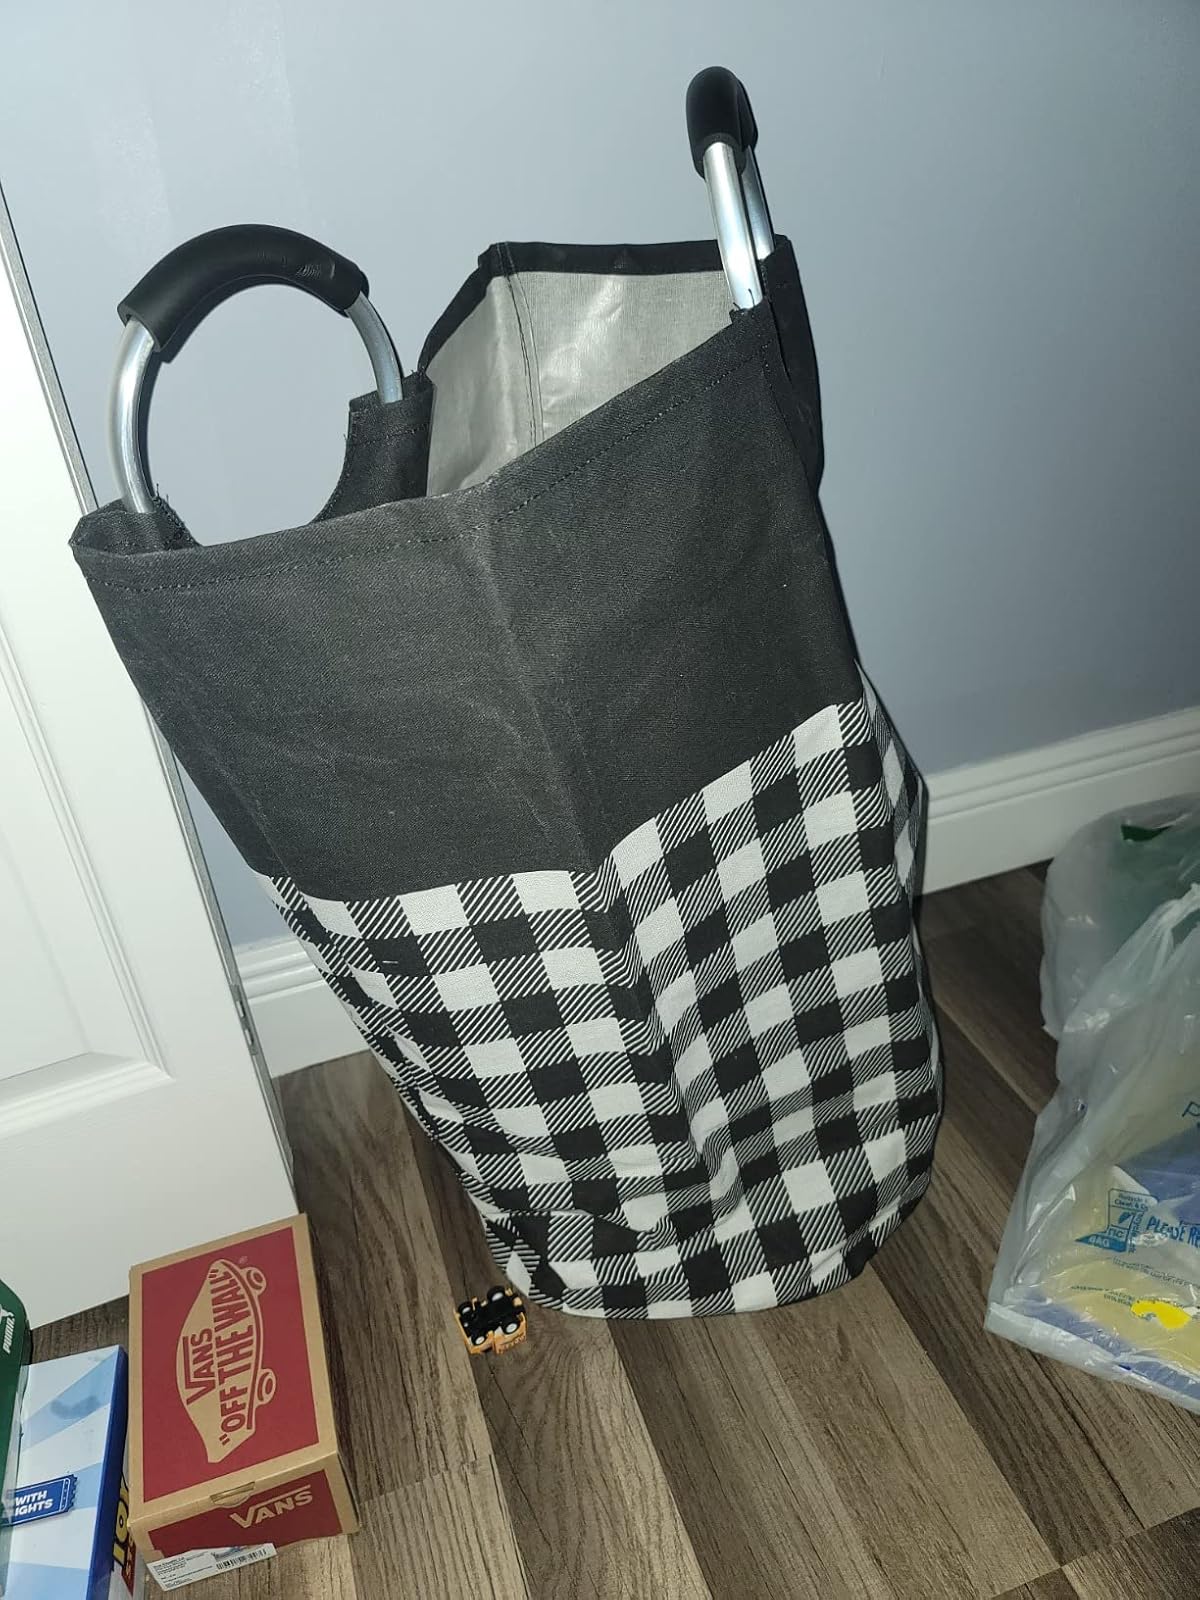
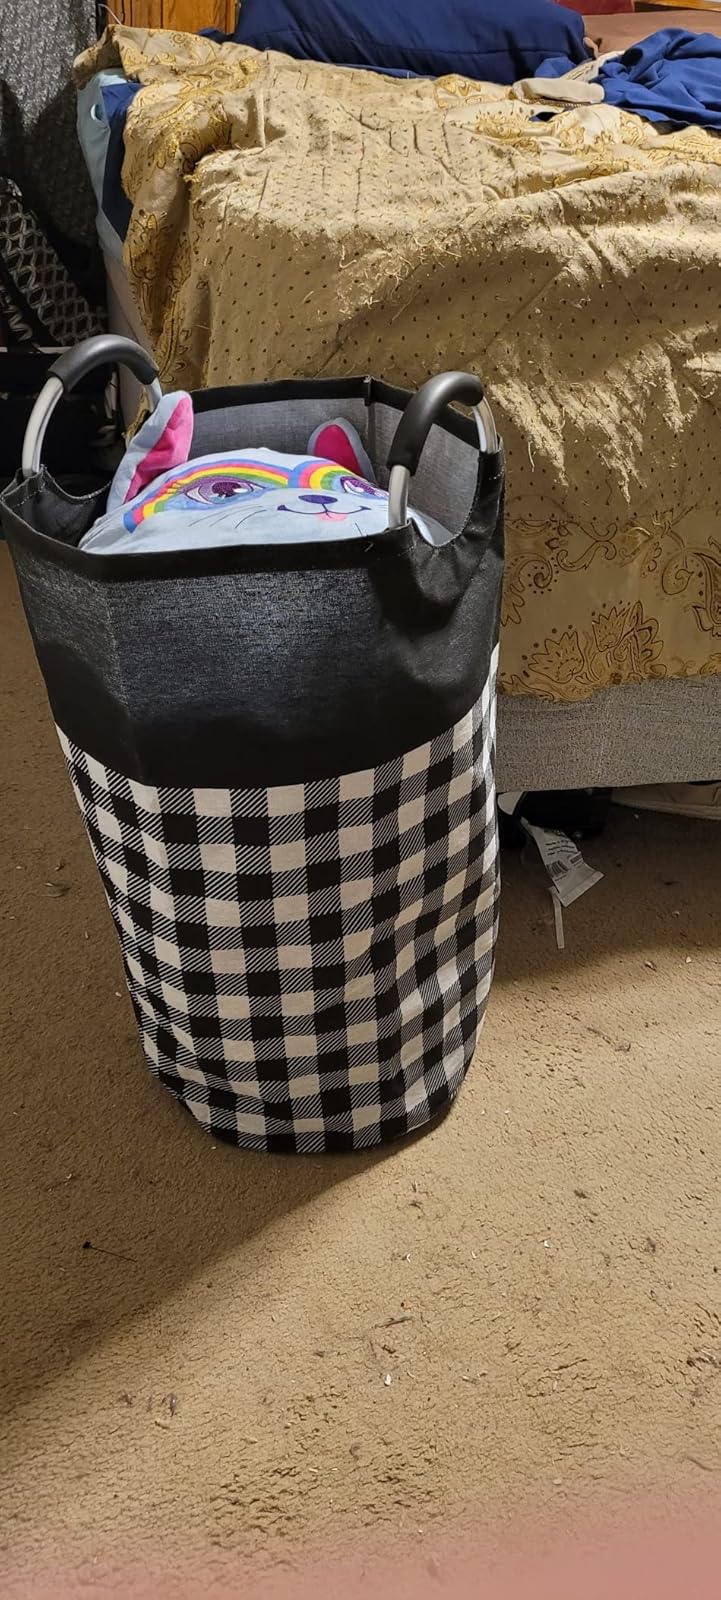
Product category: items_hamper
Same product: yes